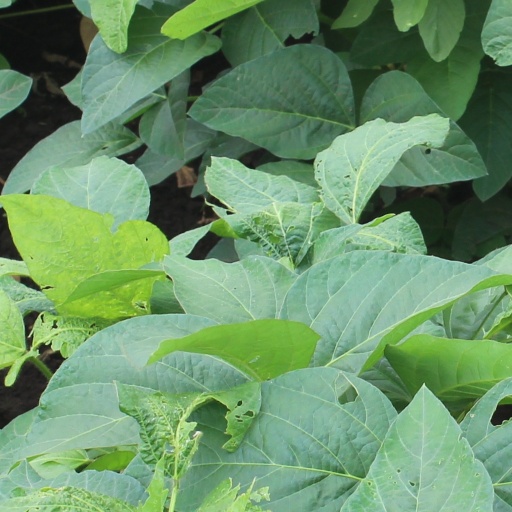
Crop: soybean